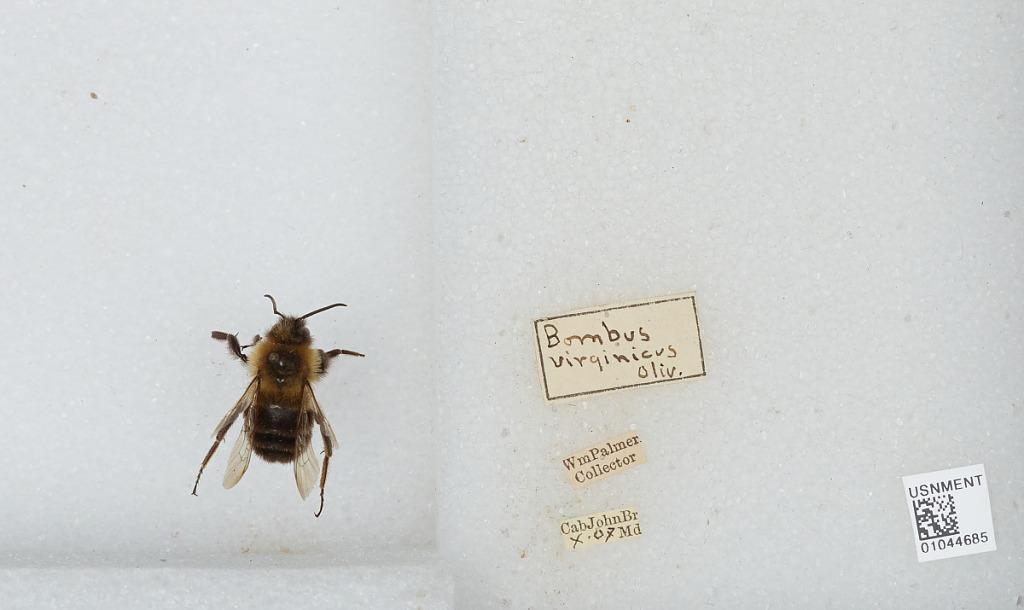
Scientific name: Bombus sp.
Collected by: W. Palmer
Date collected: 1907-10-
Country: United States
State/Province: Maryland
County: Montgomery
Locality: Cabin John Bridge
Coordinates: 38.9729, -77.1486